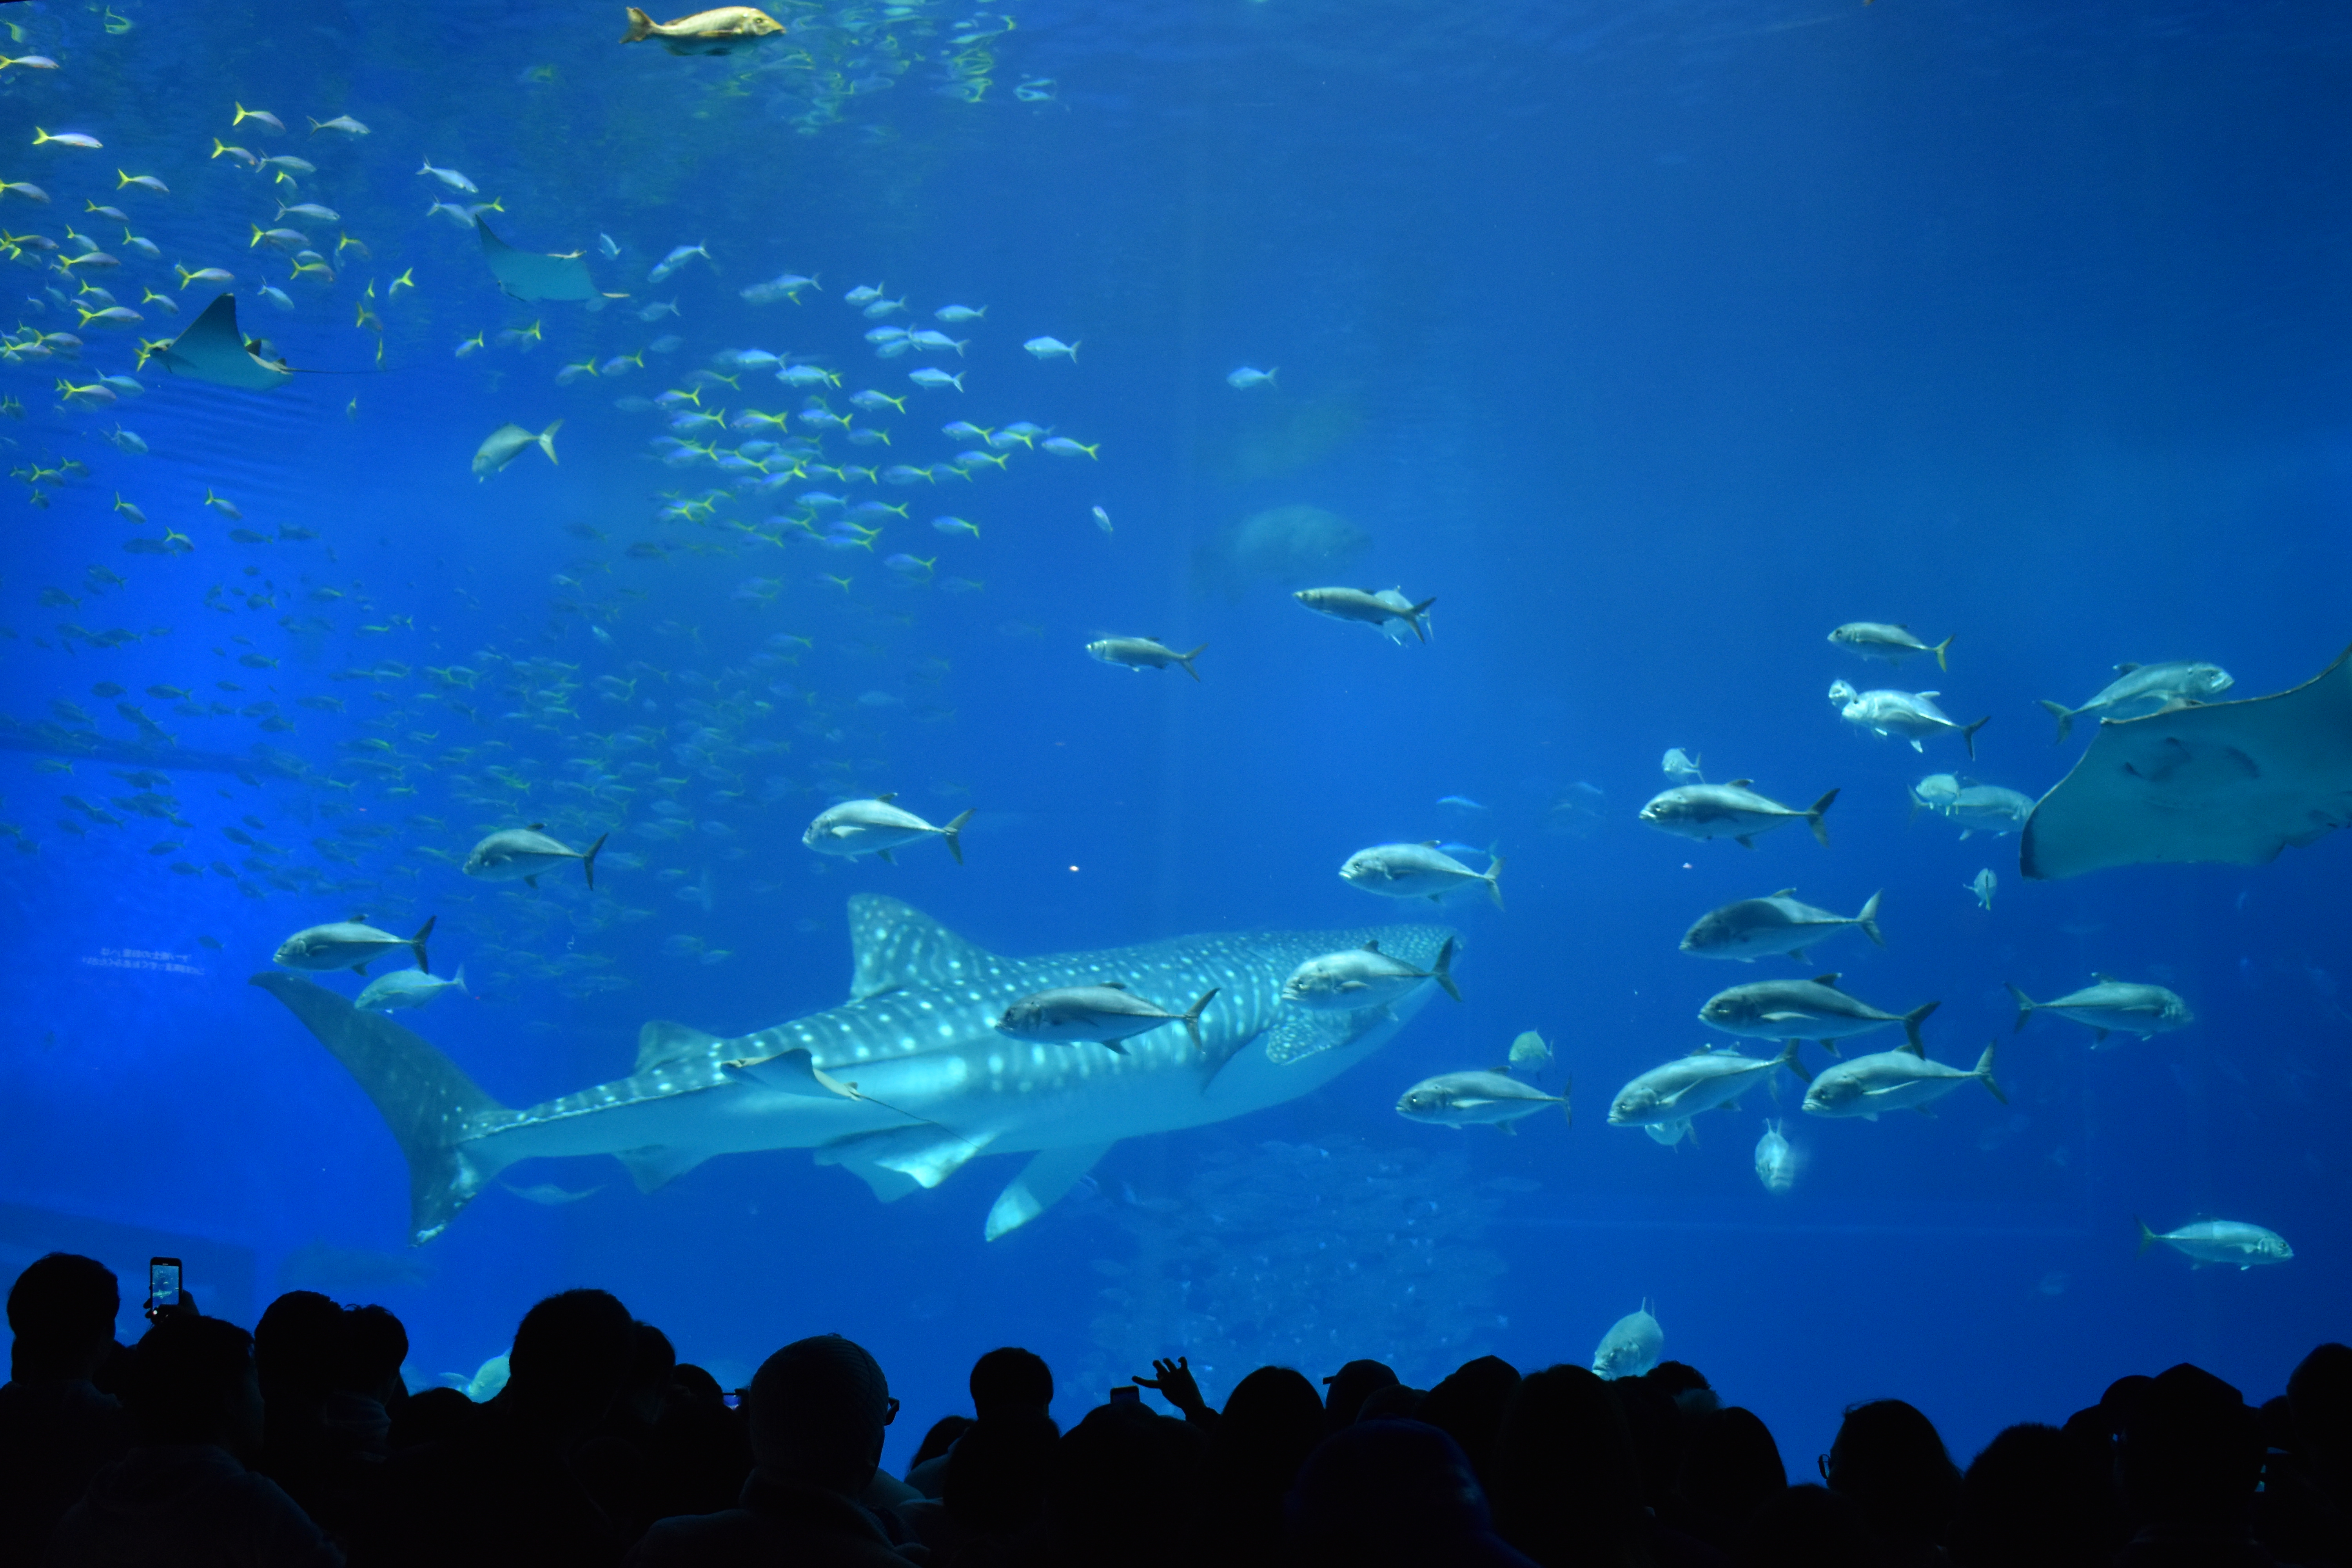
okinawa, japan, aquarium, Nago, travel, adventure, explore, nikon, underwater, fish, marine biology, whale shark, ocean, sea, shark, cartilaginous fish